California Army National Guard

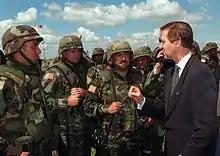
Secretary of Defense William Cohen talks with soldiers from a California Army National Guard unit

As the Vietnam War escalated, increased personnel requirements in Southeast Asia necessitated mobilizations and deployments of Army National Guard units. California was not exempt from this. Both 1st Squadron, 18th Armored Cavalry Regiment and the 40th Aviation Company received mobilization orders. Despite being trained at Fort Lewis, Washington, the 18th Armored Cavalry never went to Vietnam. Instead, their gear was equipped to units of the Army of the Republic of Vietnam. The 18th Armored Cavalry was sent back to California, though many of its members went on to serve in Vietnam.